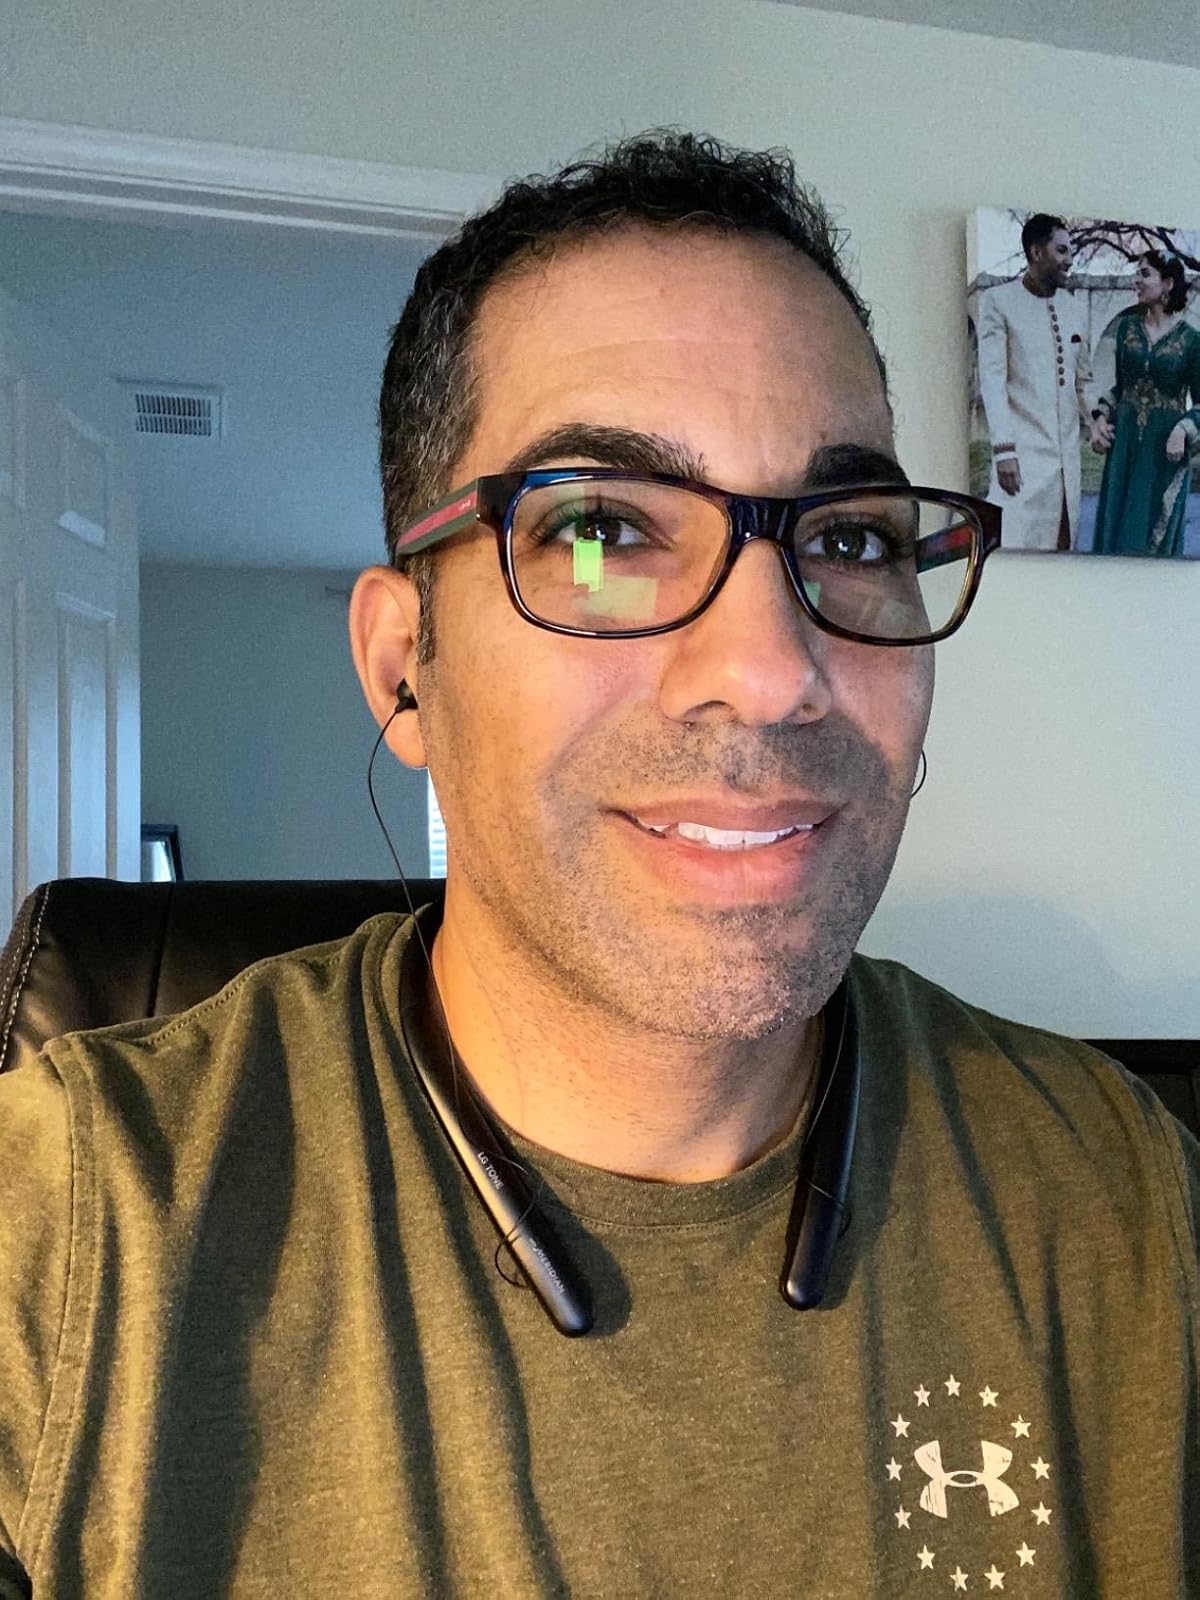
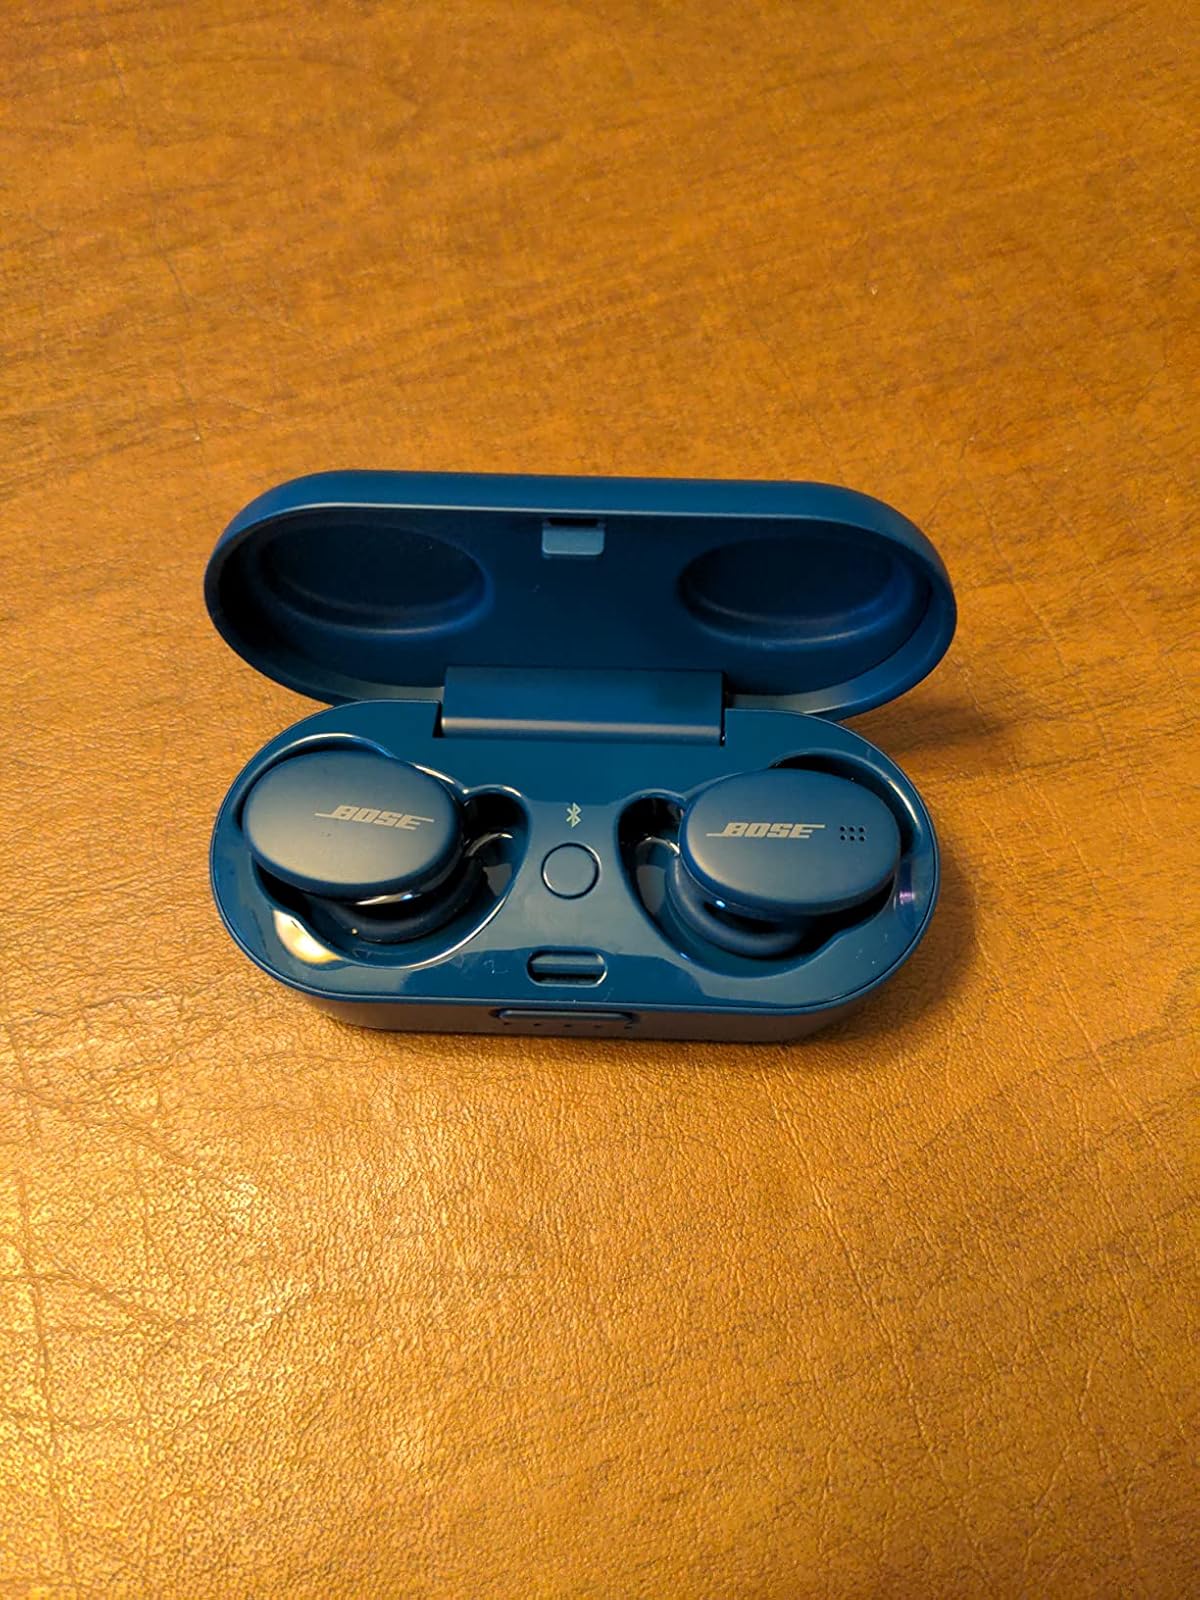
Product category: earbuds
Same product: no